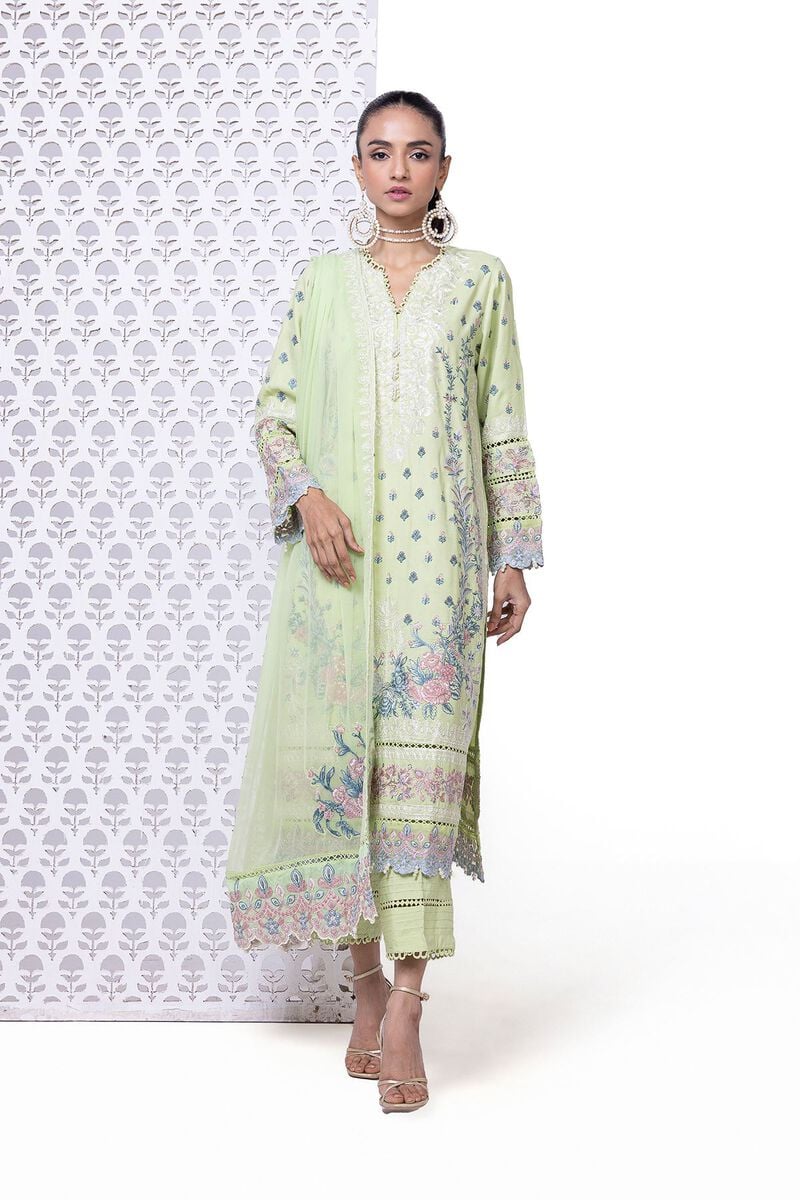
green multi embroidered salwar suit